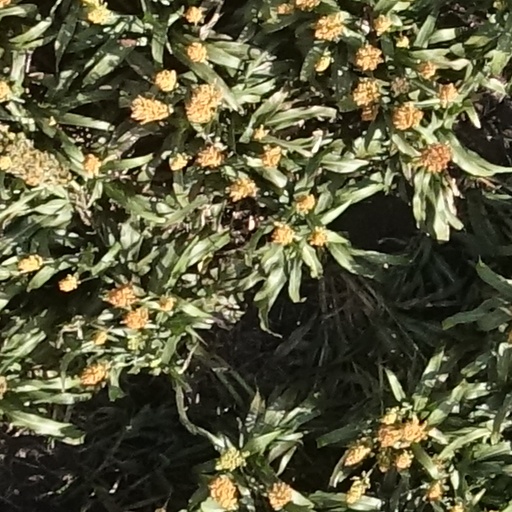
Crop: sorghum